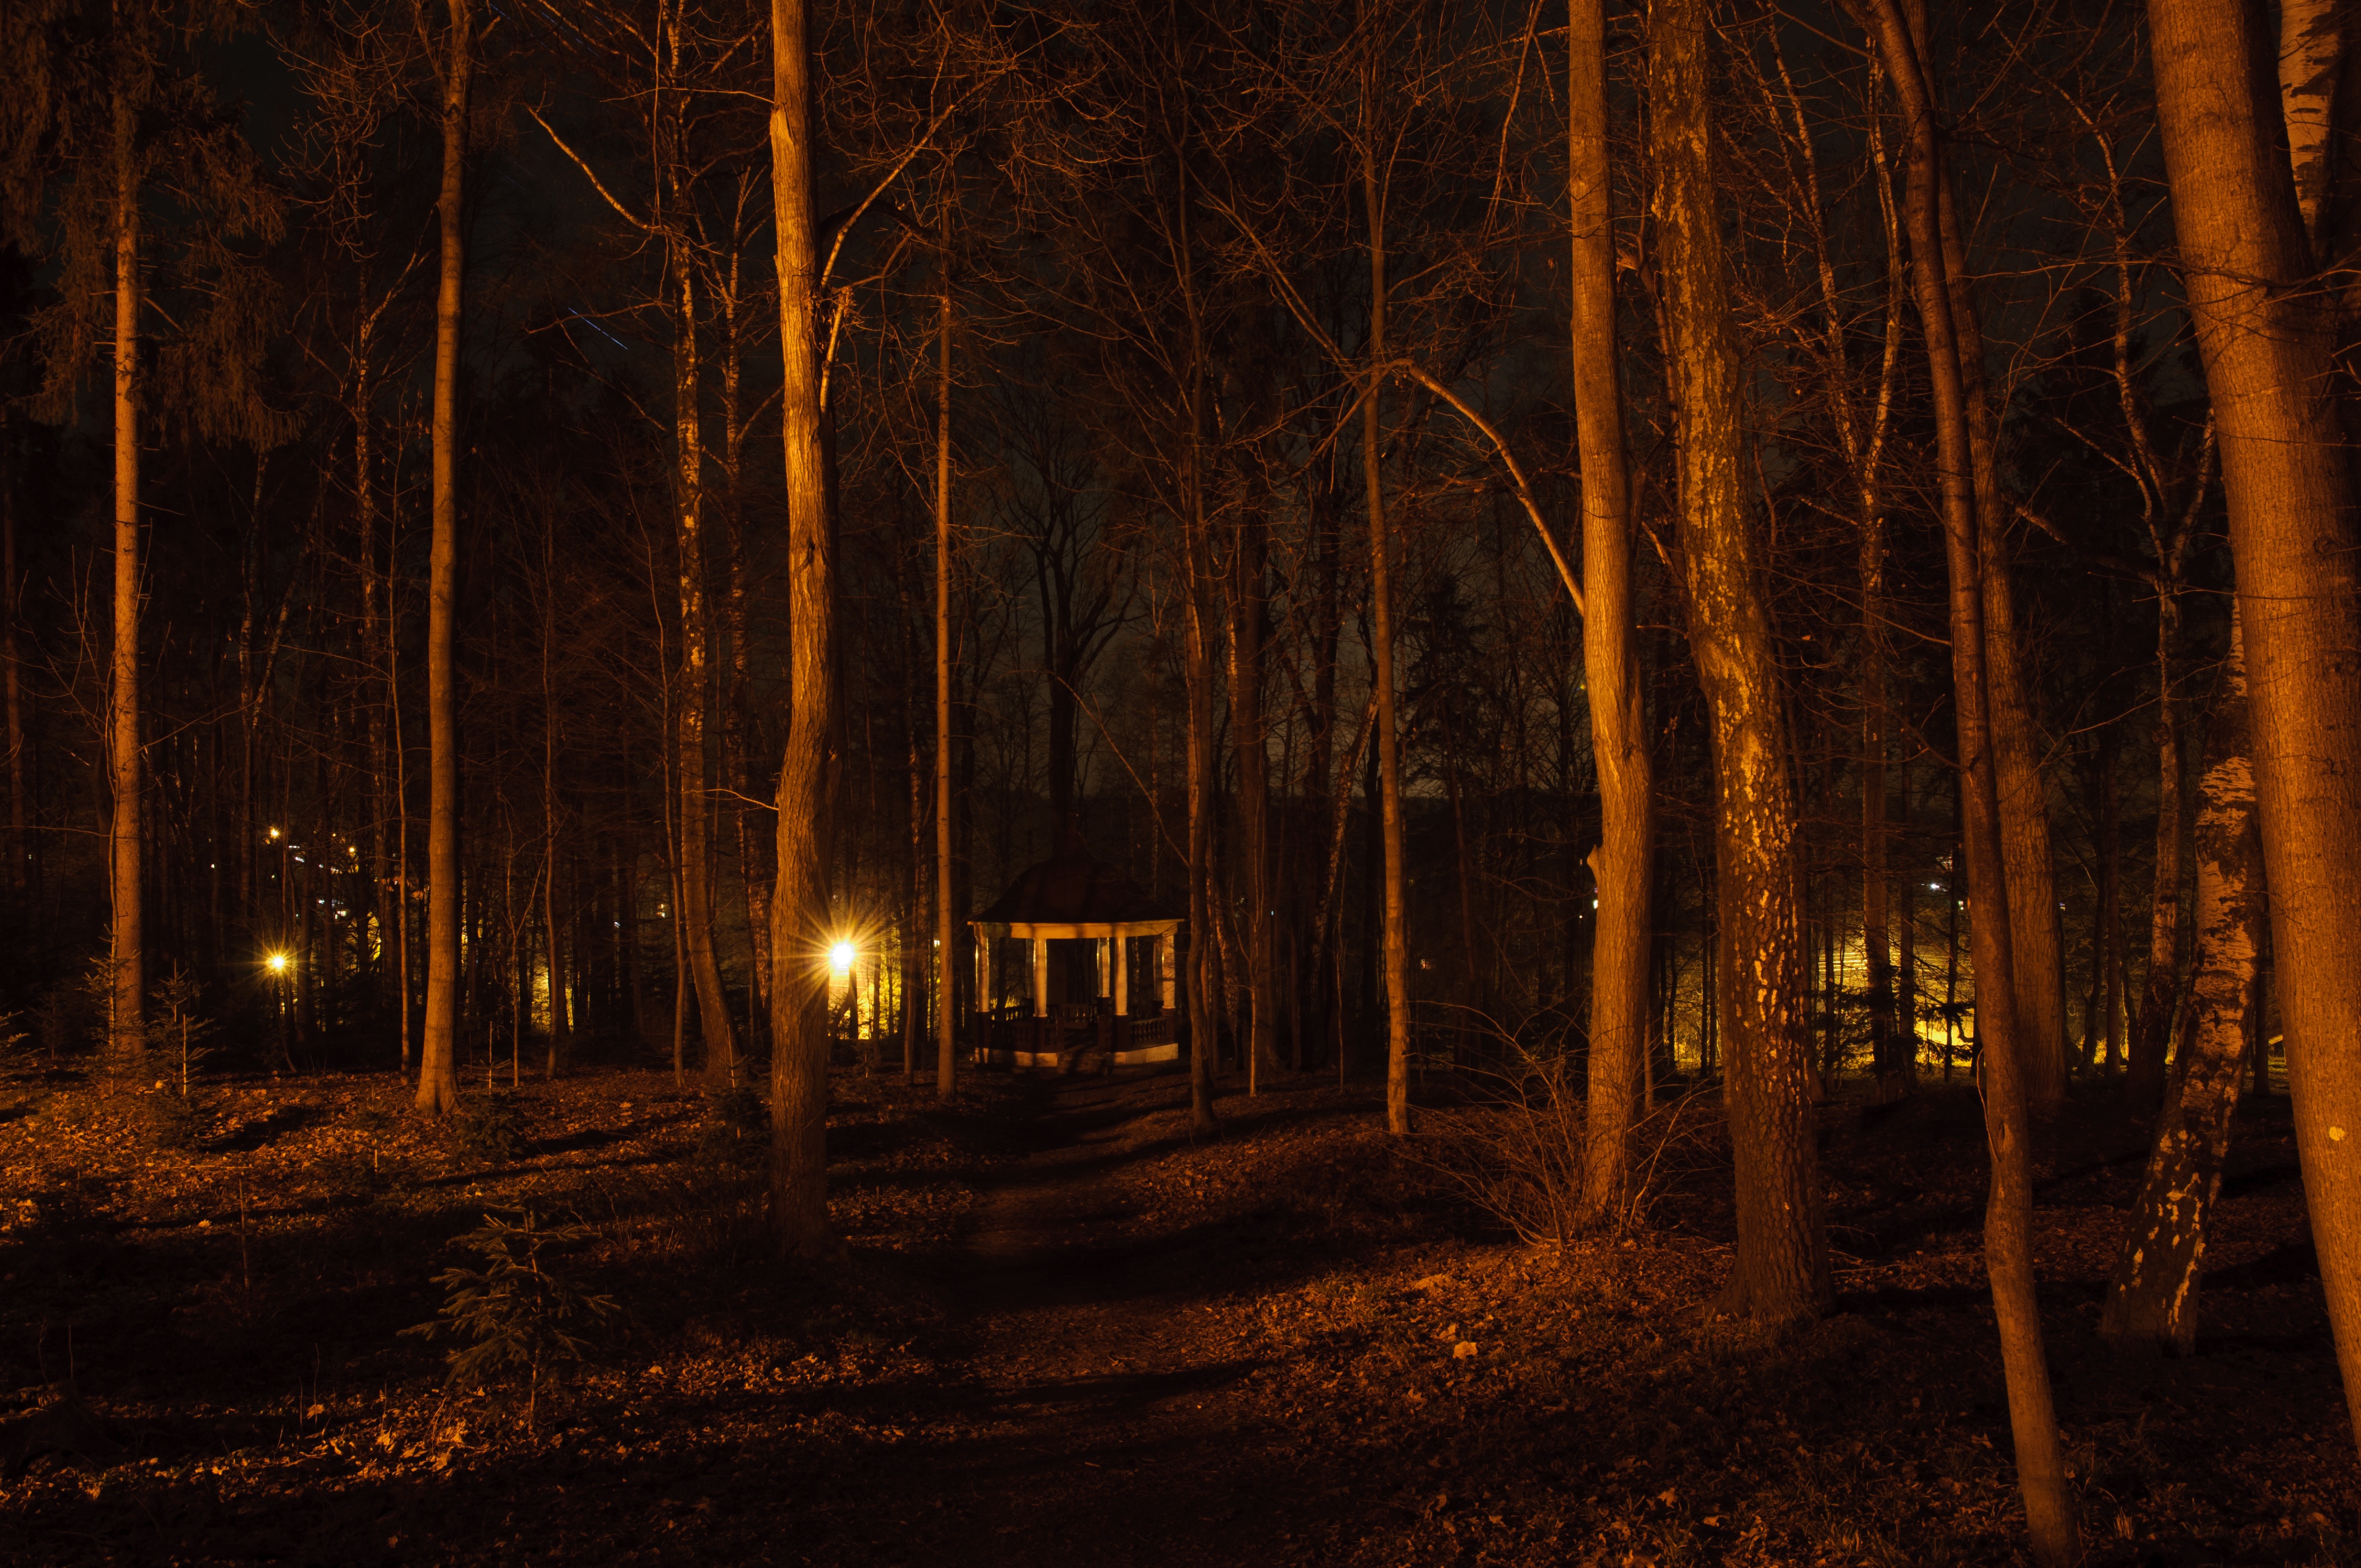
tree, nature, forest, branch, light, night, sunlight, morning, evening, autumn, darkness, woodland, habitat, natural environment, atmospheric phenomenon, woody plant